List of things named after Elizabeth II

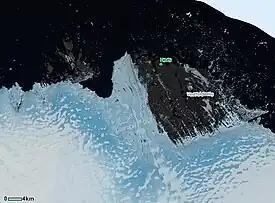
Princess Elizabeth Land, Australian Antarctic Territory

This is a list of places, buildings, roads and other things named after Elizabeth II. It is divided by category, and each item's location is noted in the entry.